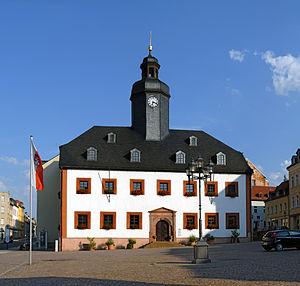
Meerane est une ville allemande située en Saxe, dans l'arrondissement de Zwickau.